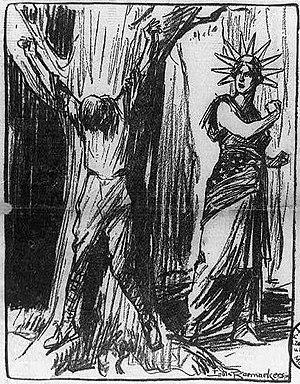
Louis Raemaekers, né le 6 avril 1869 à Ruremonde et mort le 26 juillet 1956 à La Haye, est un dessinateur de presse néerlandais, qui pendant la Première Guerre mondiale est devenu le dessinateur le plus connu du monde entier, d'abord par ses dessins dans le journal De Telegraaf d'Amsterdam et ensuite par ses publications pour le bureau de propagande britannique Wellington House.